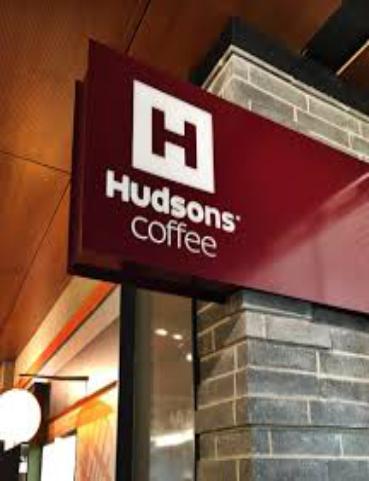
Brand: Hudsons Coffee-2
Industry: Food